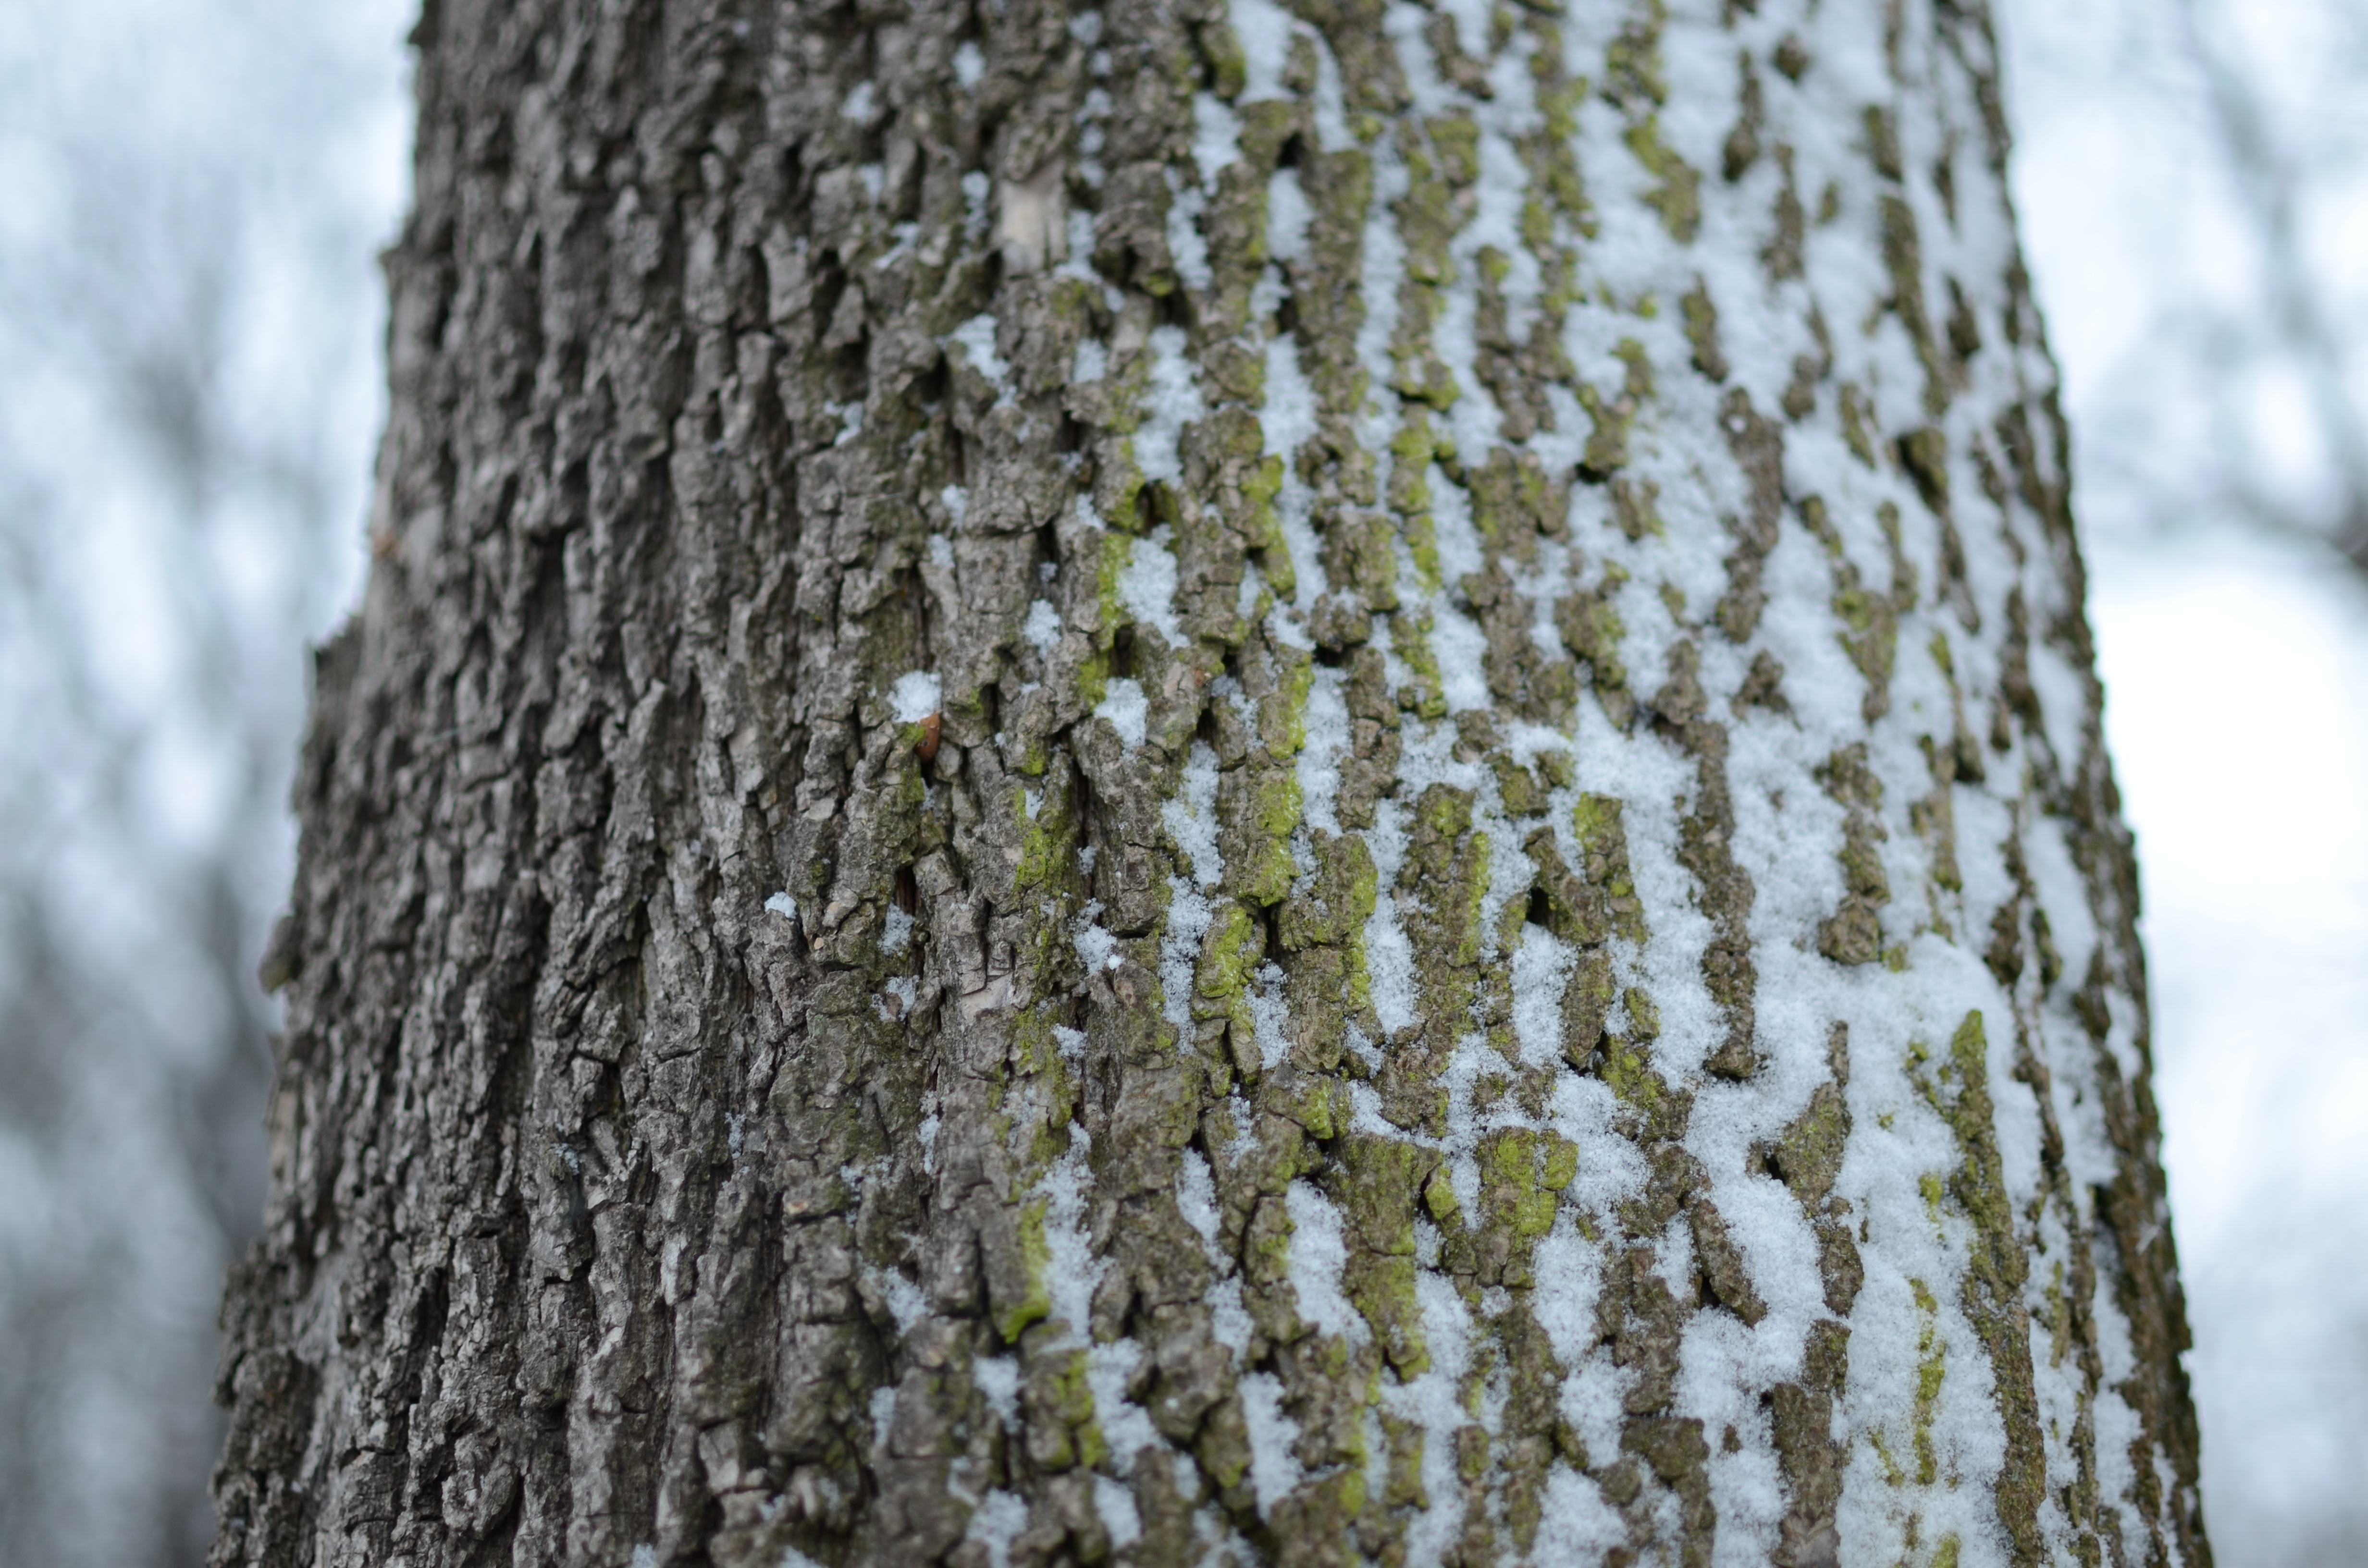
tree, nature, forest, branch, winter, plant, wood, sunlight, texture, leaf, trunk, log, spring, green, birch, flora, season, twig, close up, tribe, tree bark, flowering plant, plant stem, woody plant, land plant